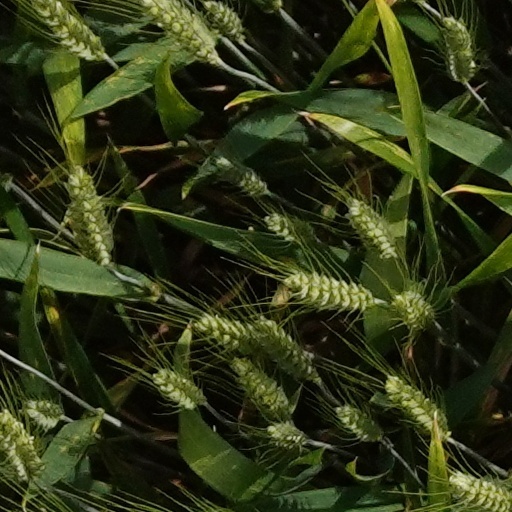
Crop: wheat